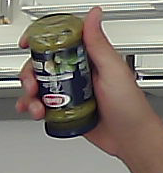
Product: barilla_pesto